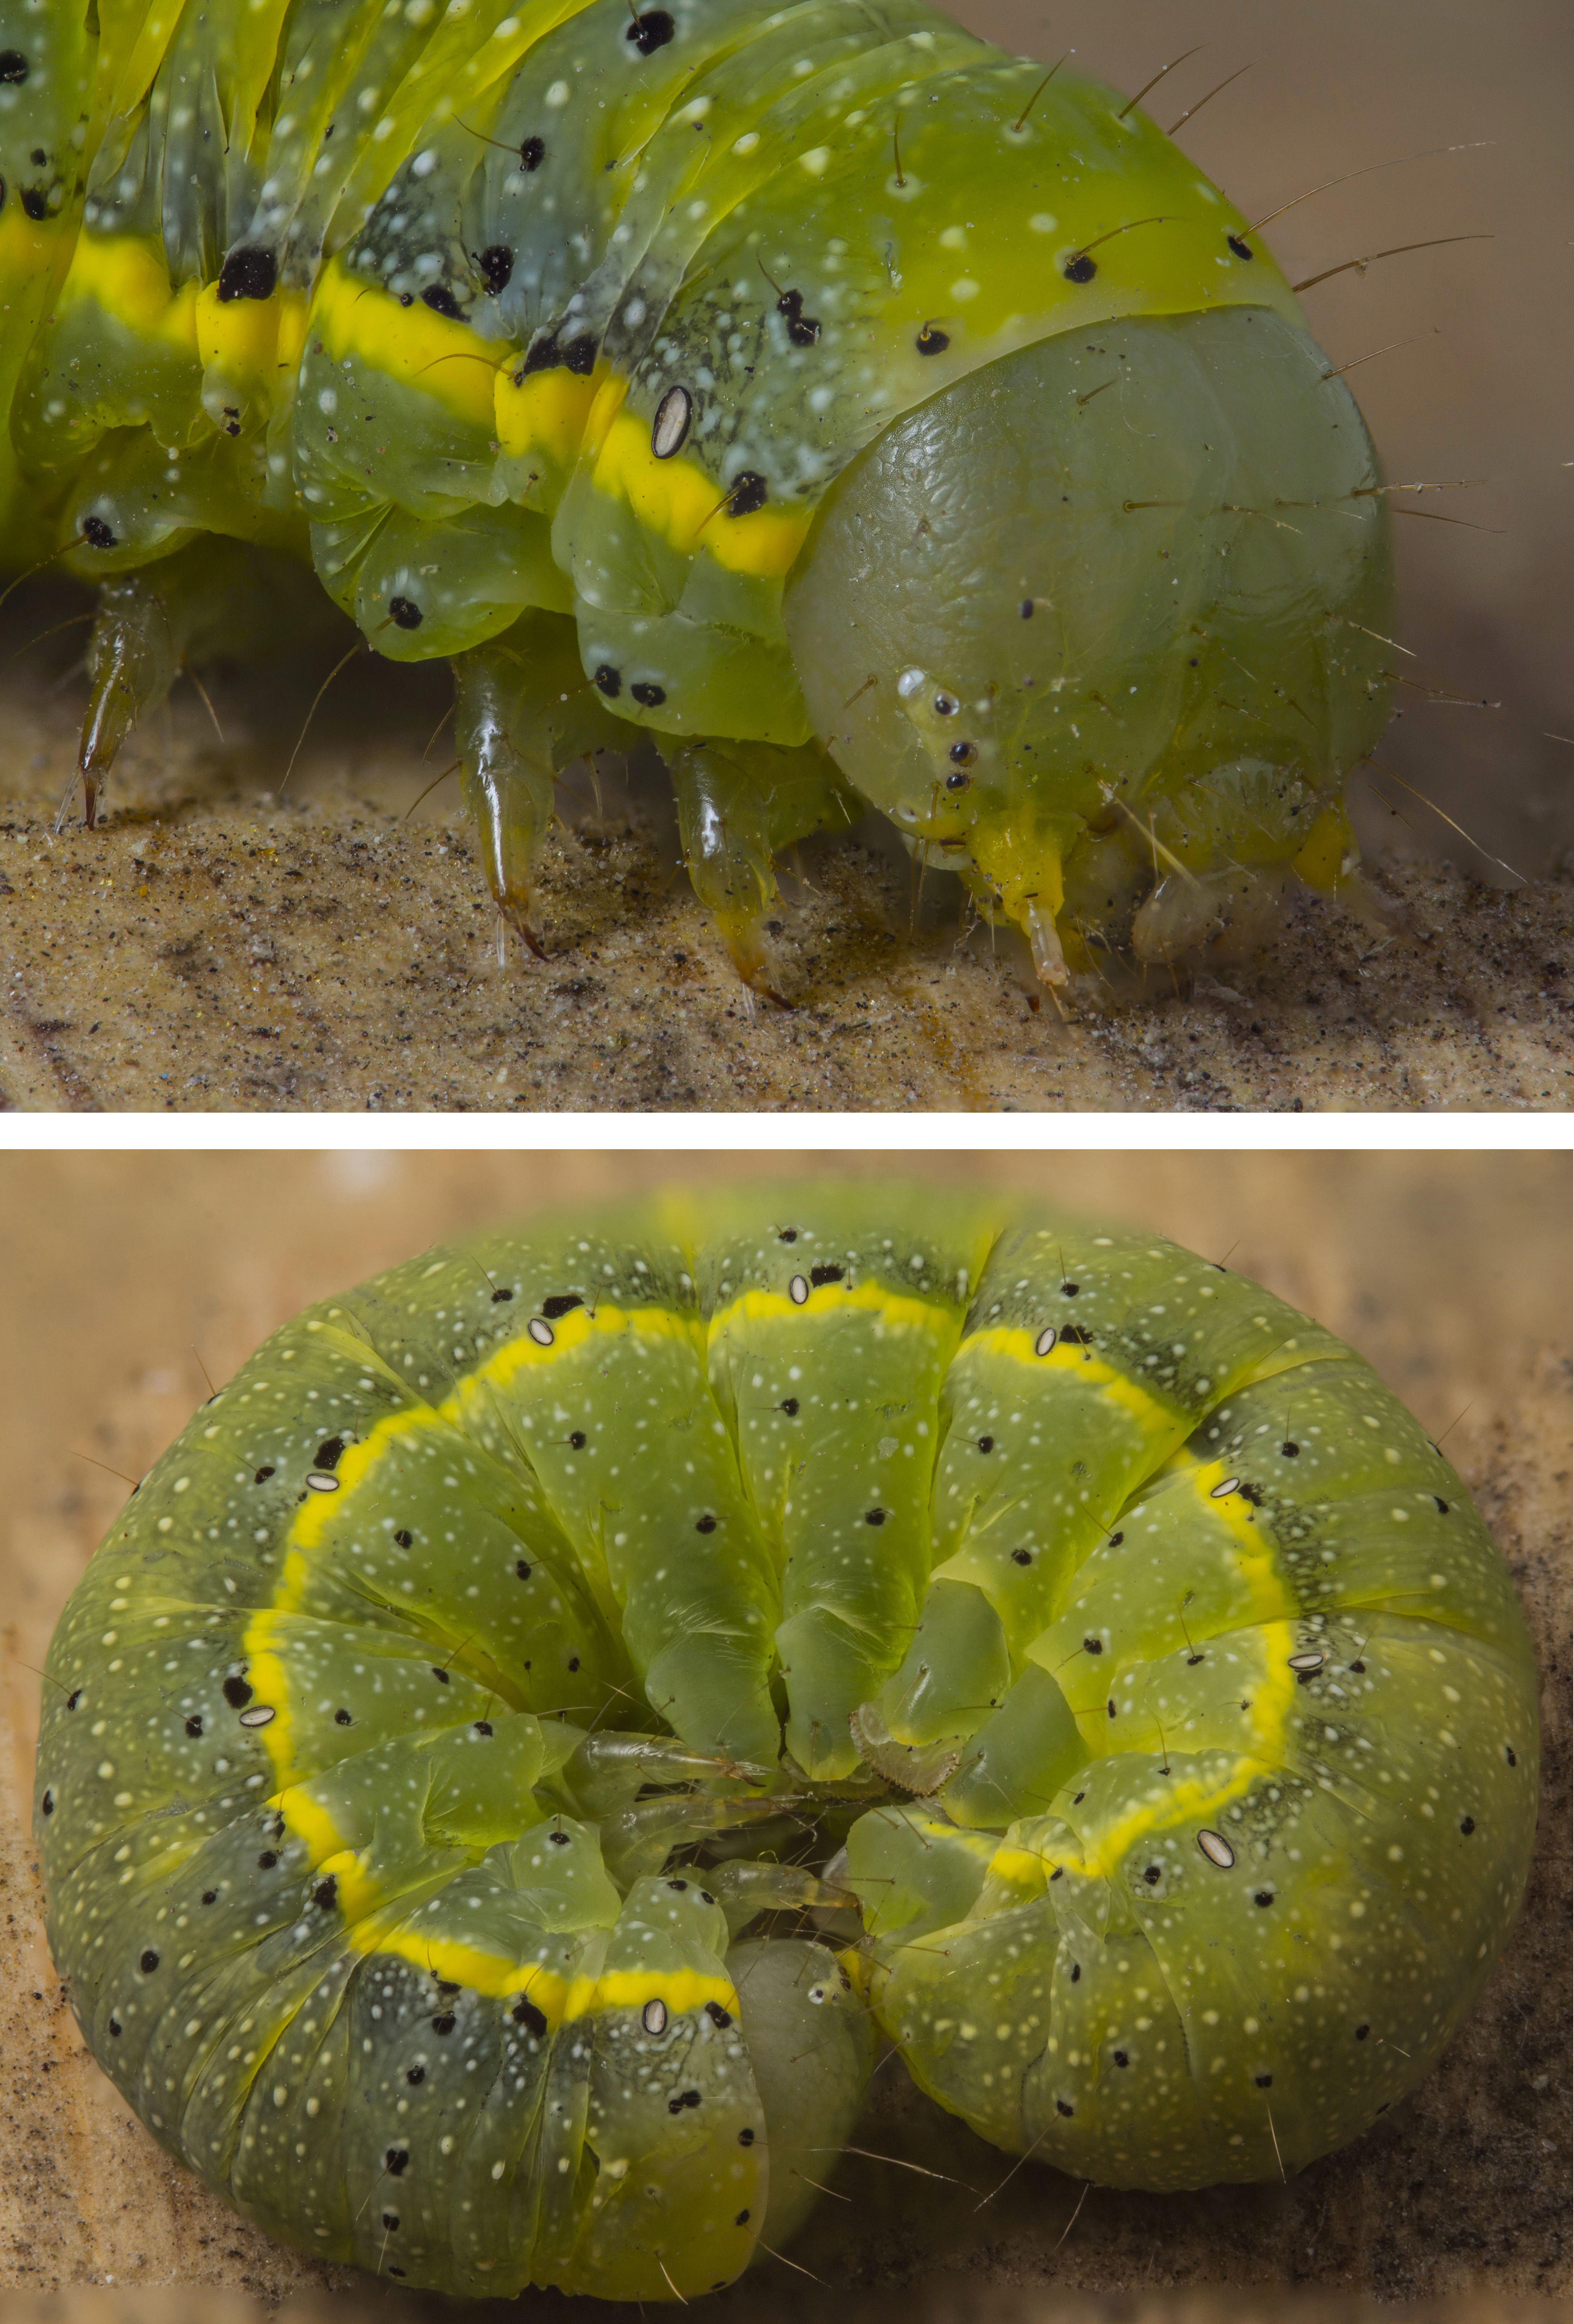
white, green, insect, macro, canon, stripe, black, yellow, fauna, invertebrate, caterpillar, eos, 100mm, dots, f28, usm, 60d, browneye, zld, oleracea, srga, csk, lacanobia, brightline, hernyja, saltabagoly, larva, macro photography, organism, arthropod, moths and butterflies